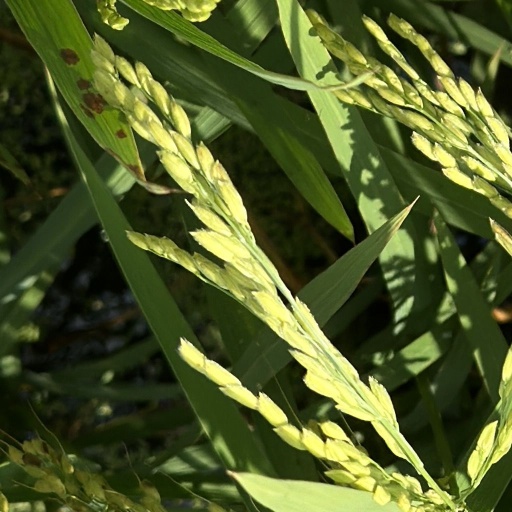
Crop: rice